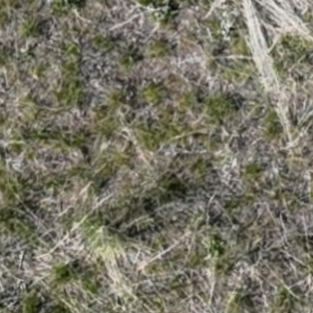
Month: may